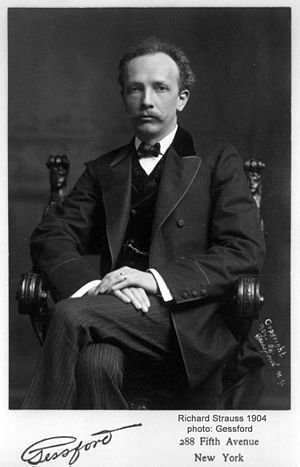
Richard Strauss
Richard Strauss var en tysk komponist og dirigent.